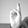
ASL letter: R